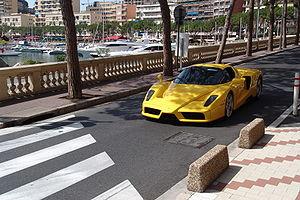
Test Drive: Ferrari Racing Legends est un jeu de course automobile développé par Slightly Mad Studios et édité par Rombax Games. Le titre devrait être publié pour la célébration des 65 ans du premier modèle de Ferrari construit: la Ferrari 125 S.
La Ferrari Enzo Ferrari, souvent appelée « Ferrari Enzo », est une supercar du constructeur automobile italien Ferrari, pourvue d'un moteur V12 de 660 chevaux, inspirée de l'univers de la Formule 1 et construite à 400 exemplaires, entre 2002 et 2004, dont un offert au Vatican.